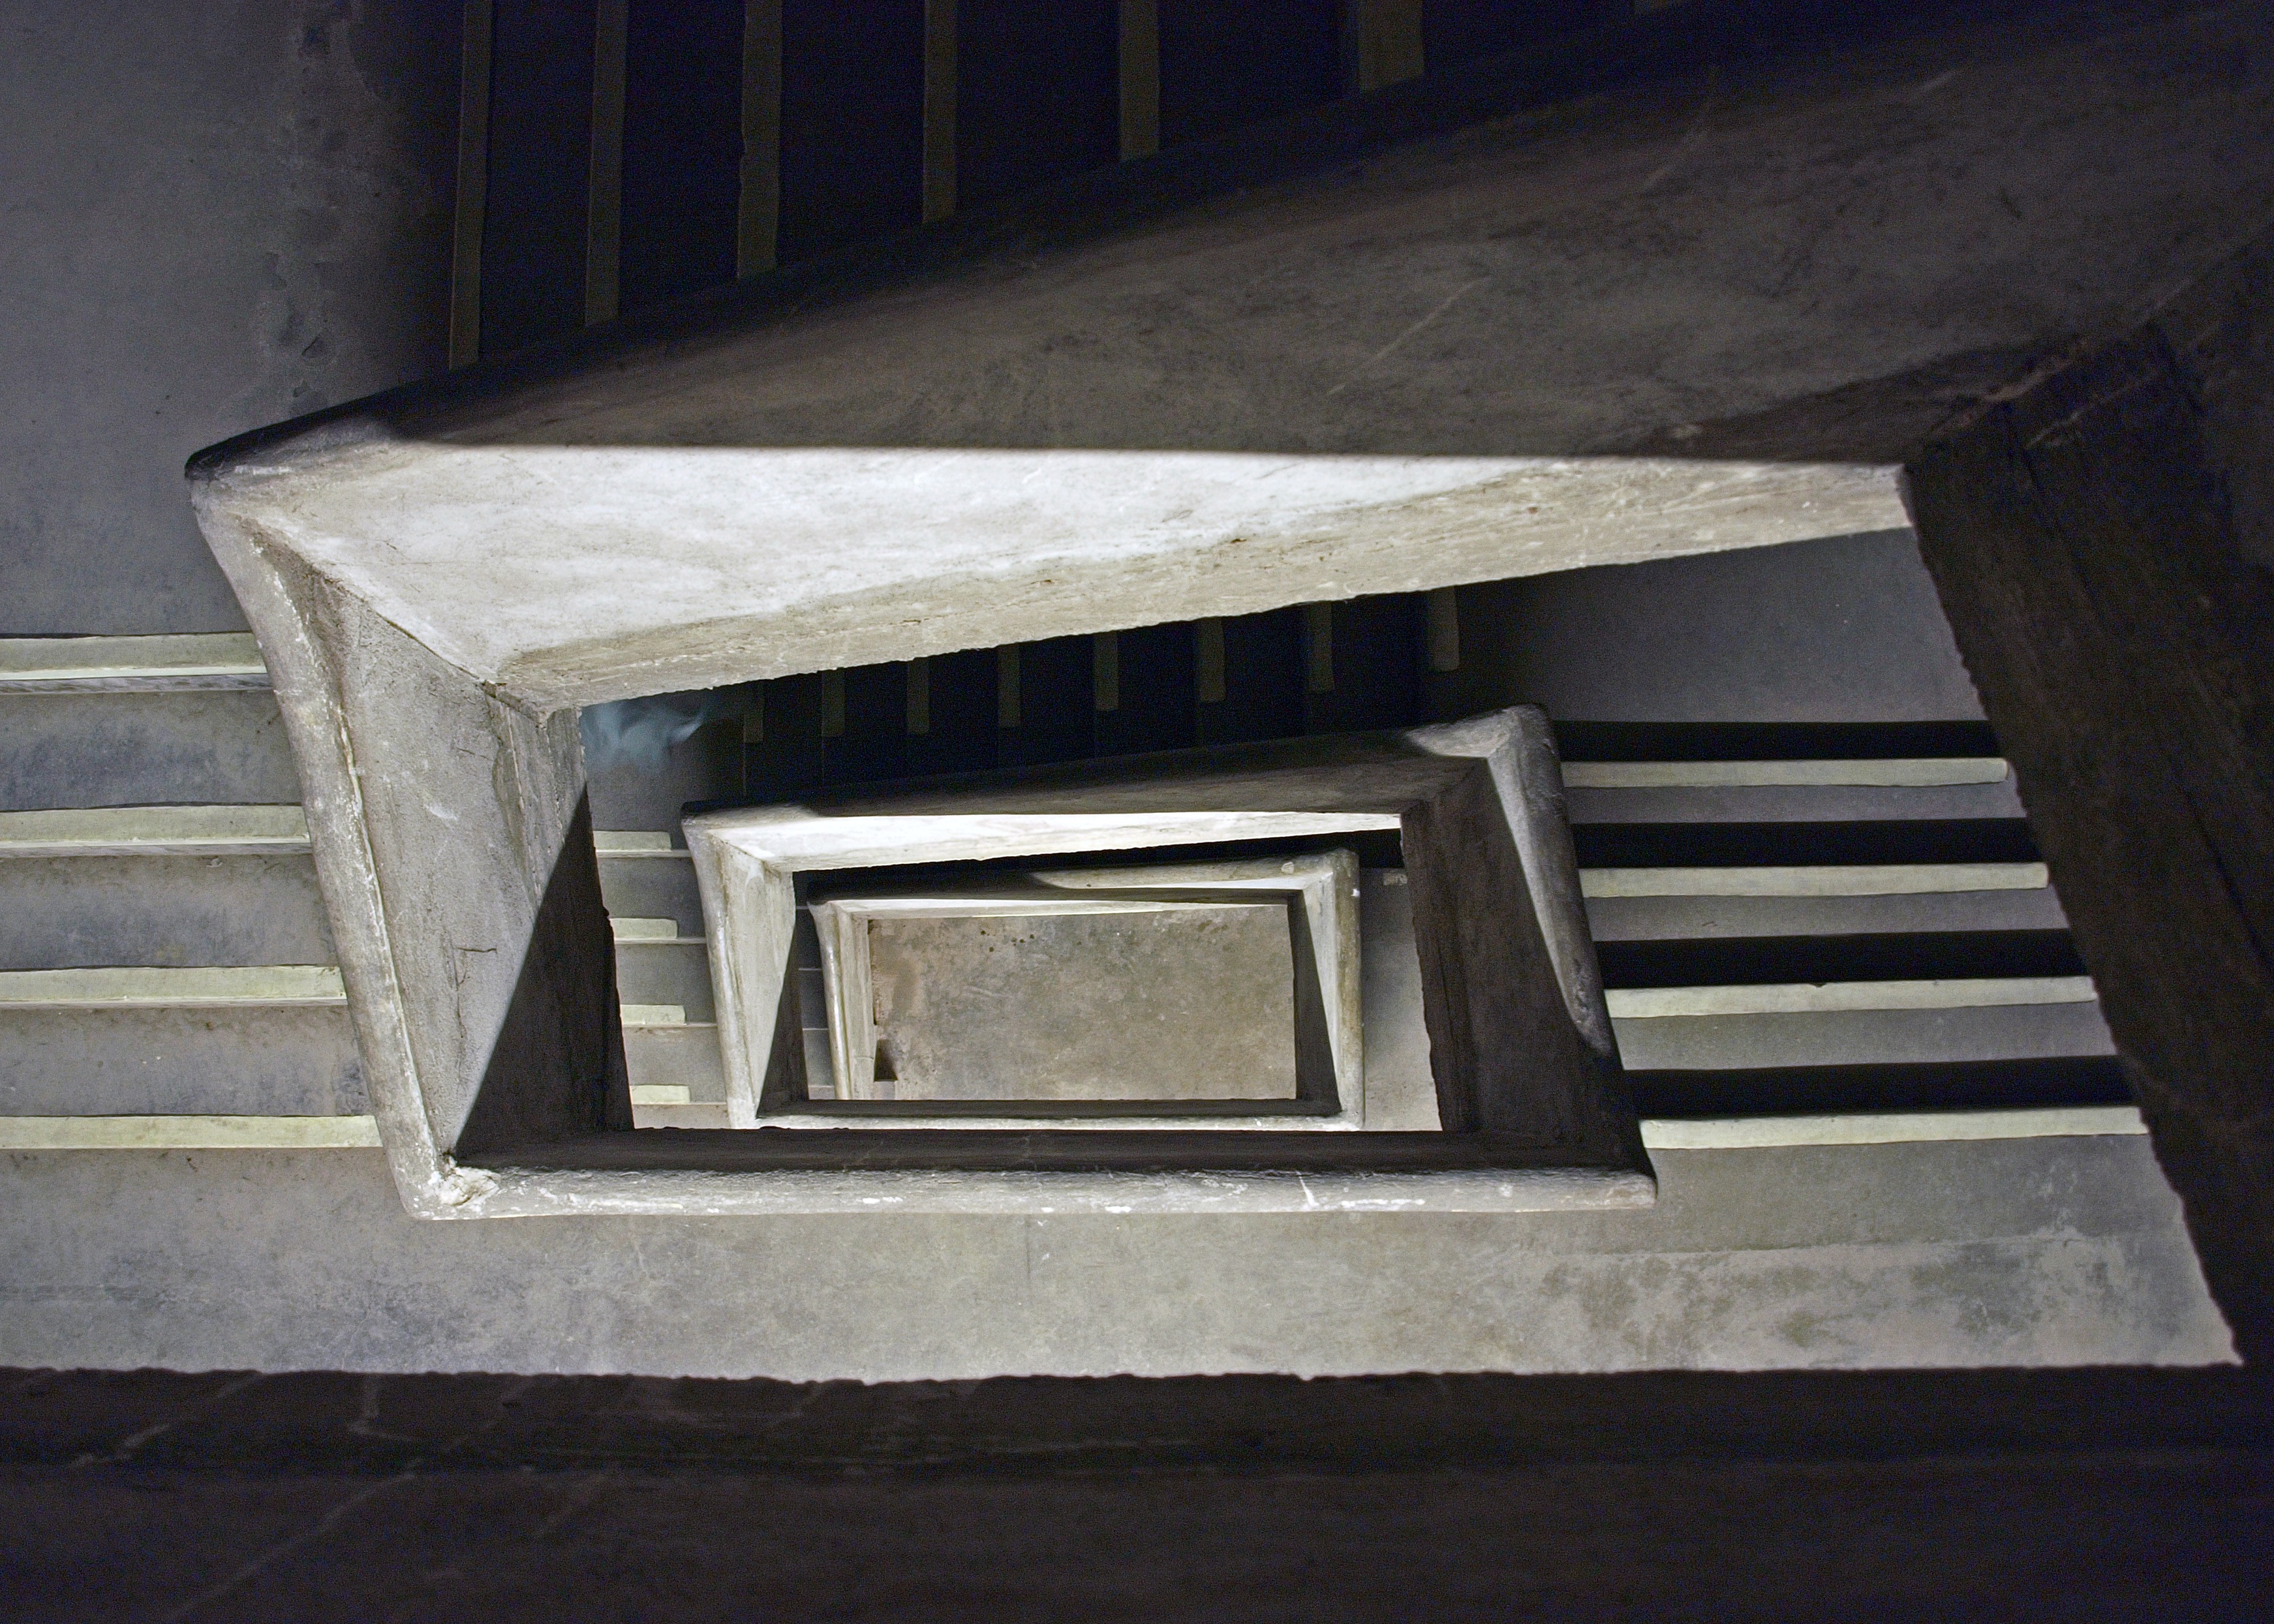
architecture, wood, house, number, building, staircase, high, concrete, stairs, rise, shape, upward, emergence, bunker, gradually